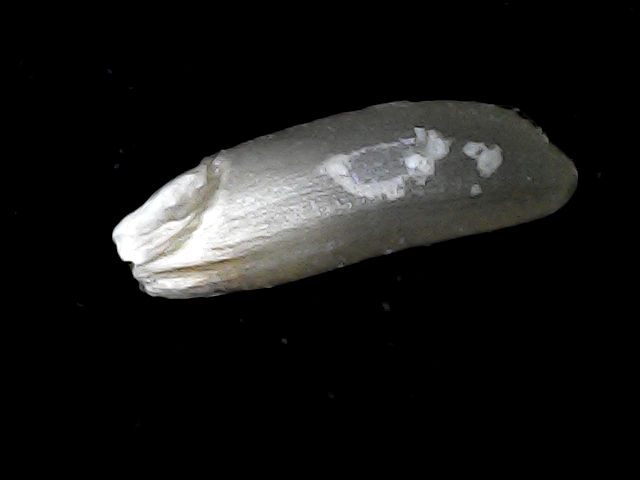
Rice variety: BD70